Shoot 'em up

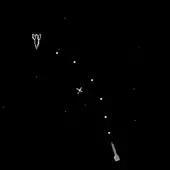
"Spacewar!" (1962), an early mainframe game with shooting and spacecraft

The concept of shooting games existed before video games, dating back to shooting gallery carnival games in the late 19th century and target sports such as archery, bowling and darts. Mechanical target shooting games first appeared in England's amusement arcades around the turn of the 20th century, before appearing in America by the 1920s. Shooting gallery games eventually evolved into more sophisticated target shooting electro-mechanical games (EM games) such as Sega's influential "Periscope" (1965). Shooting video games have roots in EM shooting games.